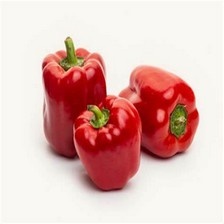
Label: capsicum